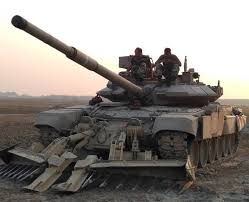
Label: Tank